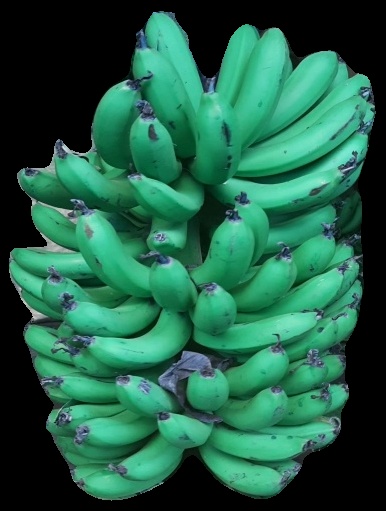
Variety: pachbale
Grade: grade1